Homewood, Bellbrook

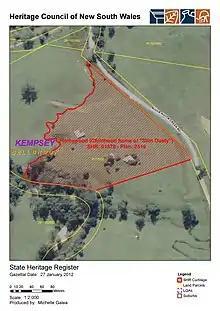
Heritage boundaries

Homewood is of State heritage significance for its associations with the formative years of country and western singer Slim Dusty (David Gordon Kirkpatrick) 1927 - 2003. It demonstrates the frugal and simple nature of his boyhood and evokes the cultural and musical influences of the Nulla Nulla community and its bush environment that were the inspiration for his songs. Homewood reflects for a broad audience, both Australian and international, Slim Dusty's character and role as a significant musical and cultural creative figure.